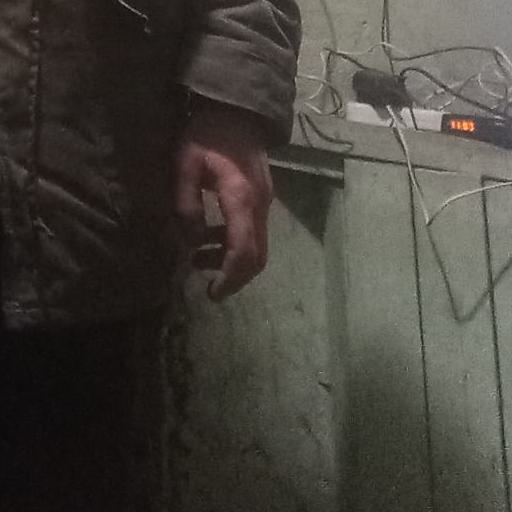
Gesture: no_gesture